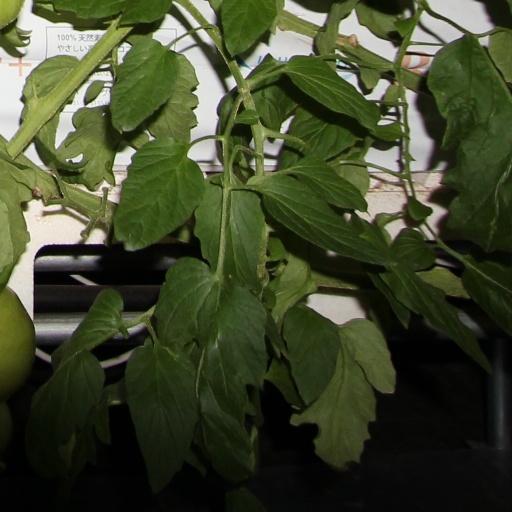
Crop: tomato